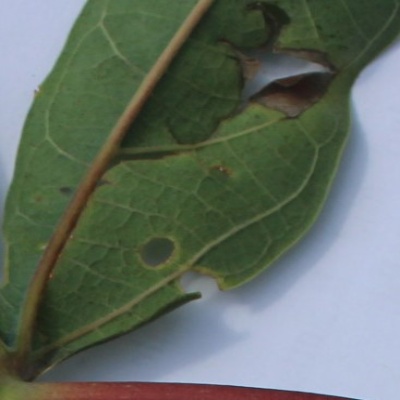
Crop: Cassava
Condition: bacterial blight